I can't breathe

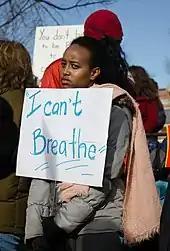
A protester in Berlin, Massachusetts, December 2014

The phrase originated on July 17, 2014, during the death of Eric Garner, who was put into a chokehold by Daniel Pantaleo, a New York City Police Department officer. A video of Garner restrained by multiple officers which showed him saying "I can't breathe" 11 times before losing consciousness and dying was widely circulated. When it was announced on December 3 that after considering the case for two months the grand jury had decided not to indict Officer Pantaleo, protests erupted with Garner's last words, "I can't breathe" used as a slogan and as a chant. Following the December 2014 acquittal of the officer who put Garner into a chokehold, the slogan experienced a dramatic increase in popularity amid widespread protests.